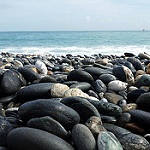
Label: sea